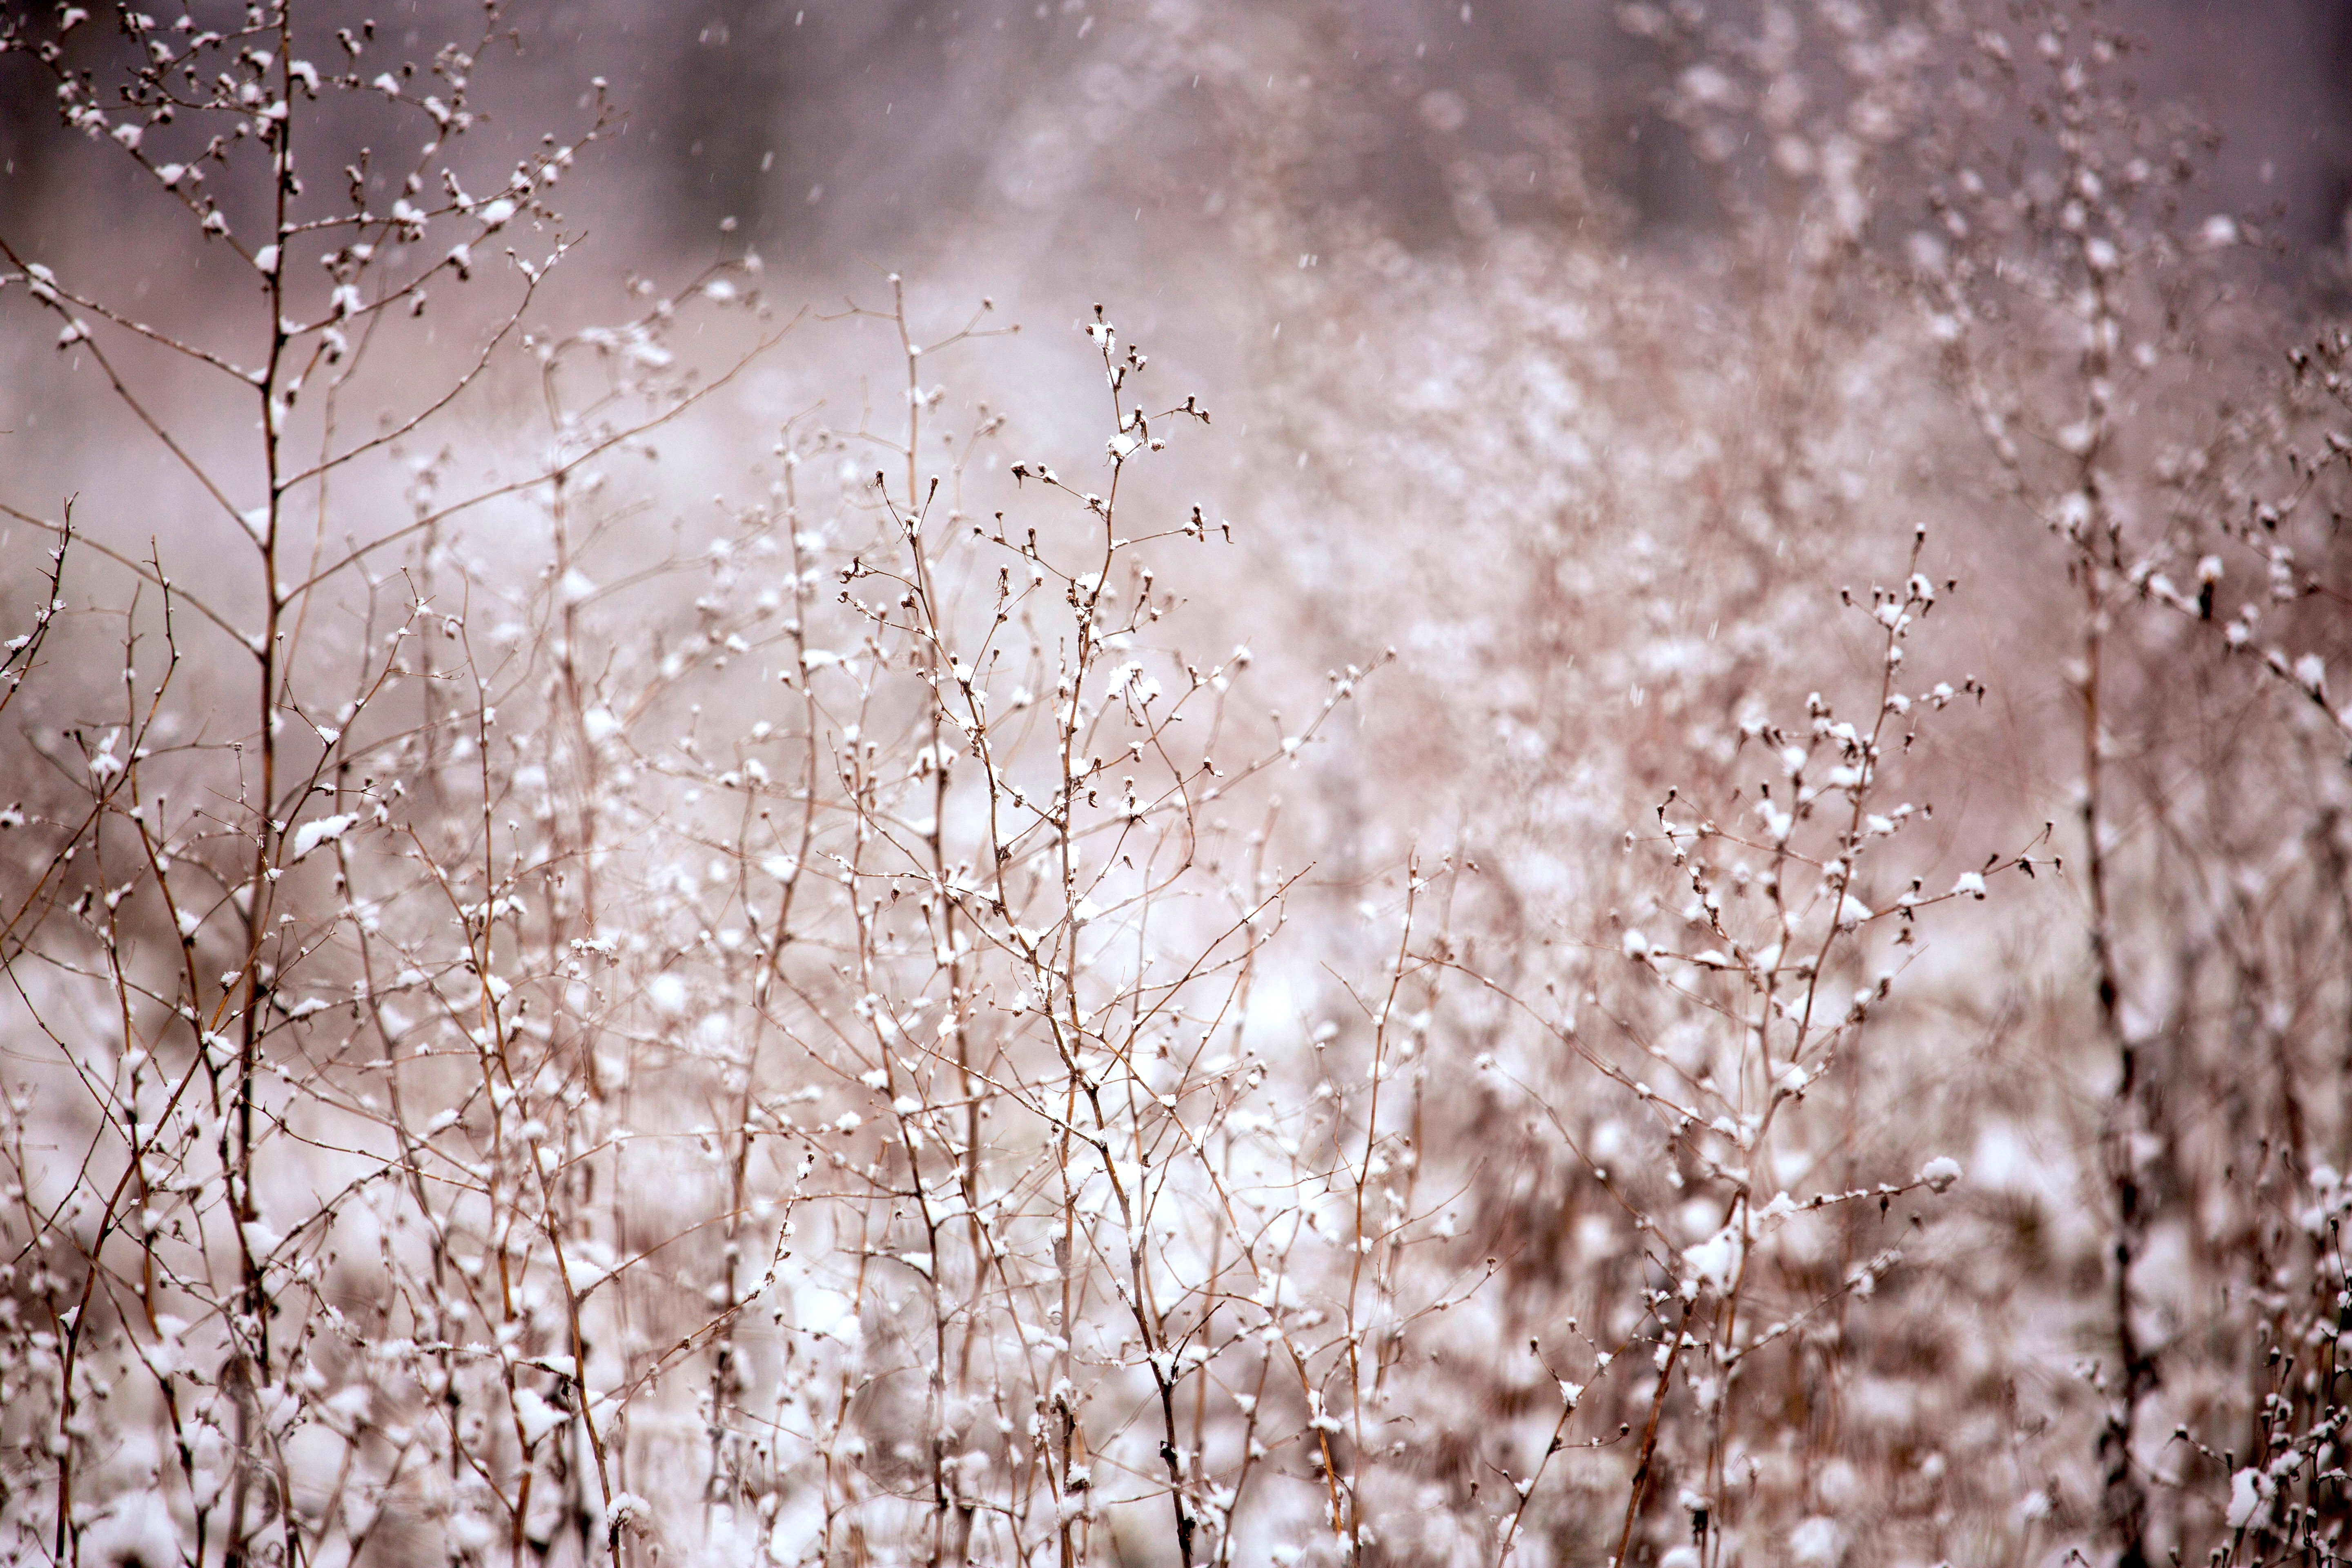
tree, water, nature, branch, snow, winter, plant, white, sunlight, flower, frost, ice, weather, covered, season, plants, snowfall, flowers, close up, frosty, freezing, macro photography